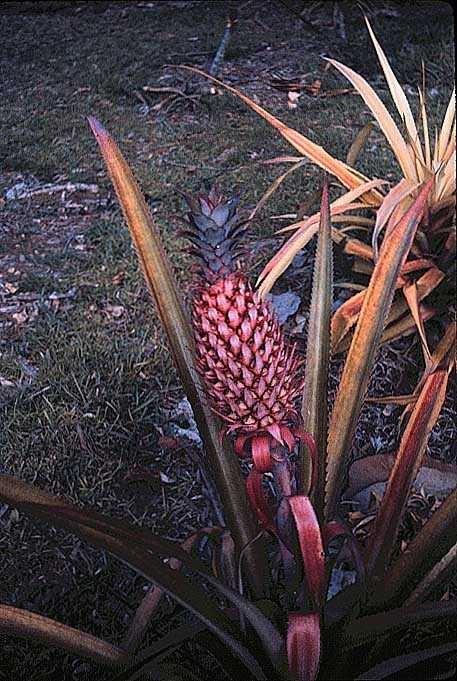
Label: Pineapple